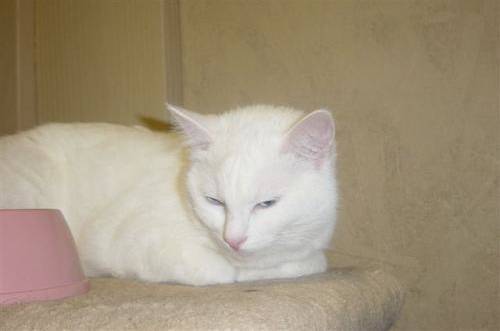
Label: cat